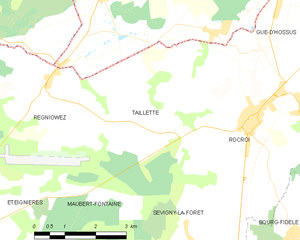
Carte des communes françaises: Taillette